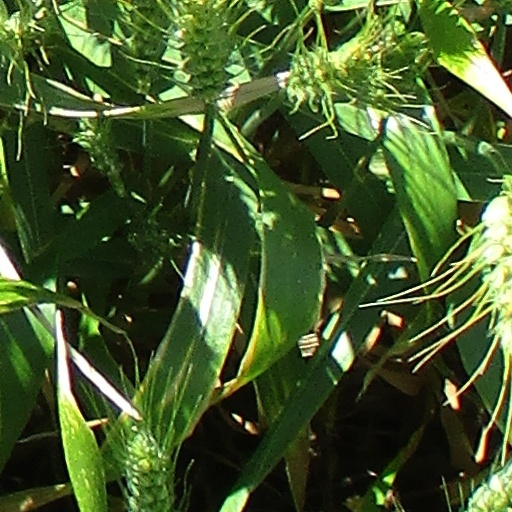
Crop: wheat